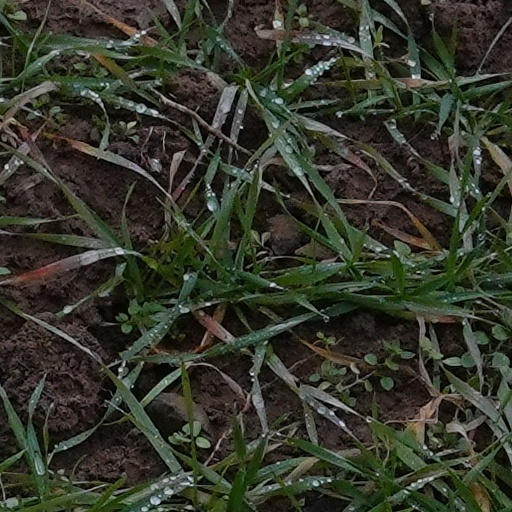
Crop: wheat